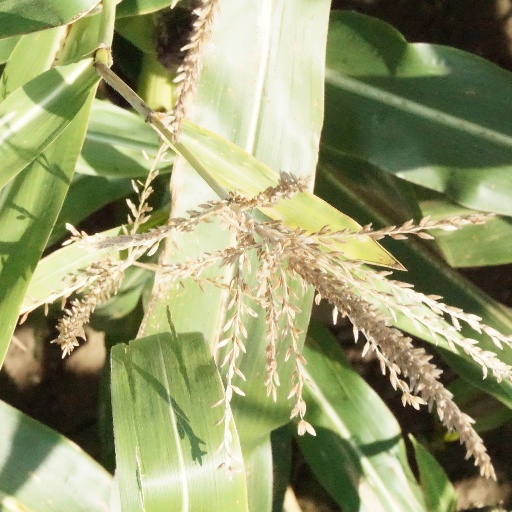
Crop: maize; corn